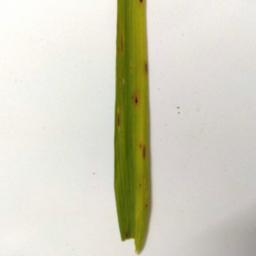
Label: Rice___Brown_Spot